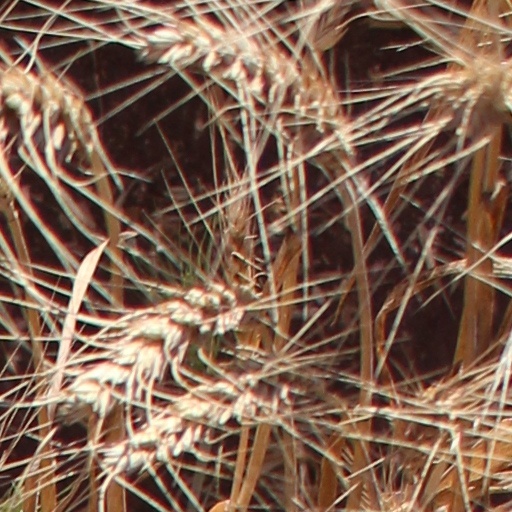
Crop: wheat